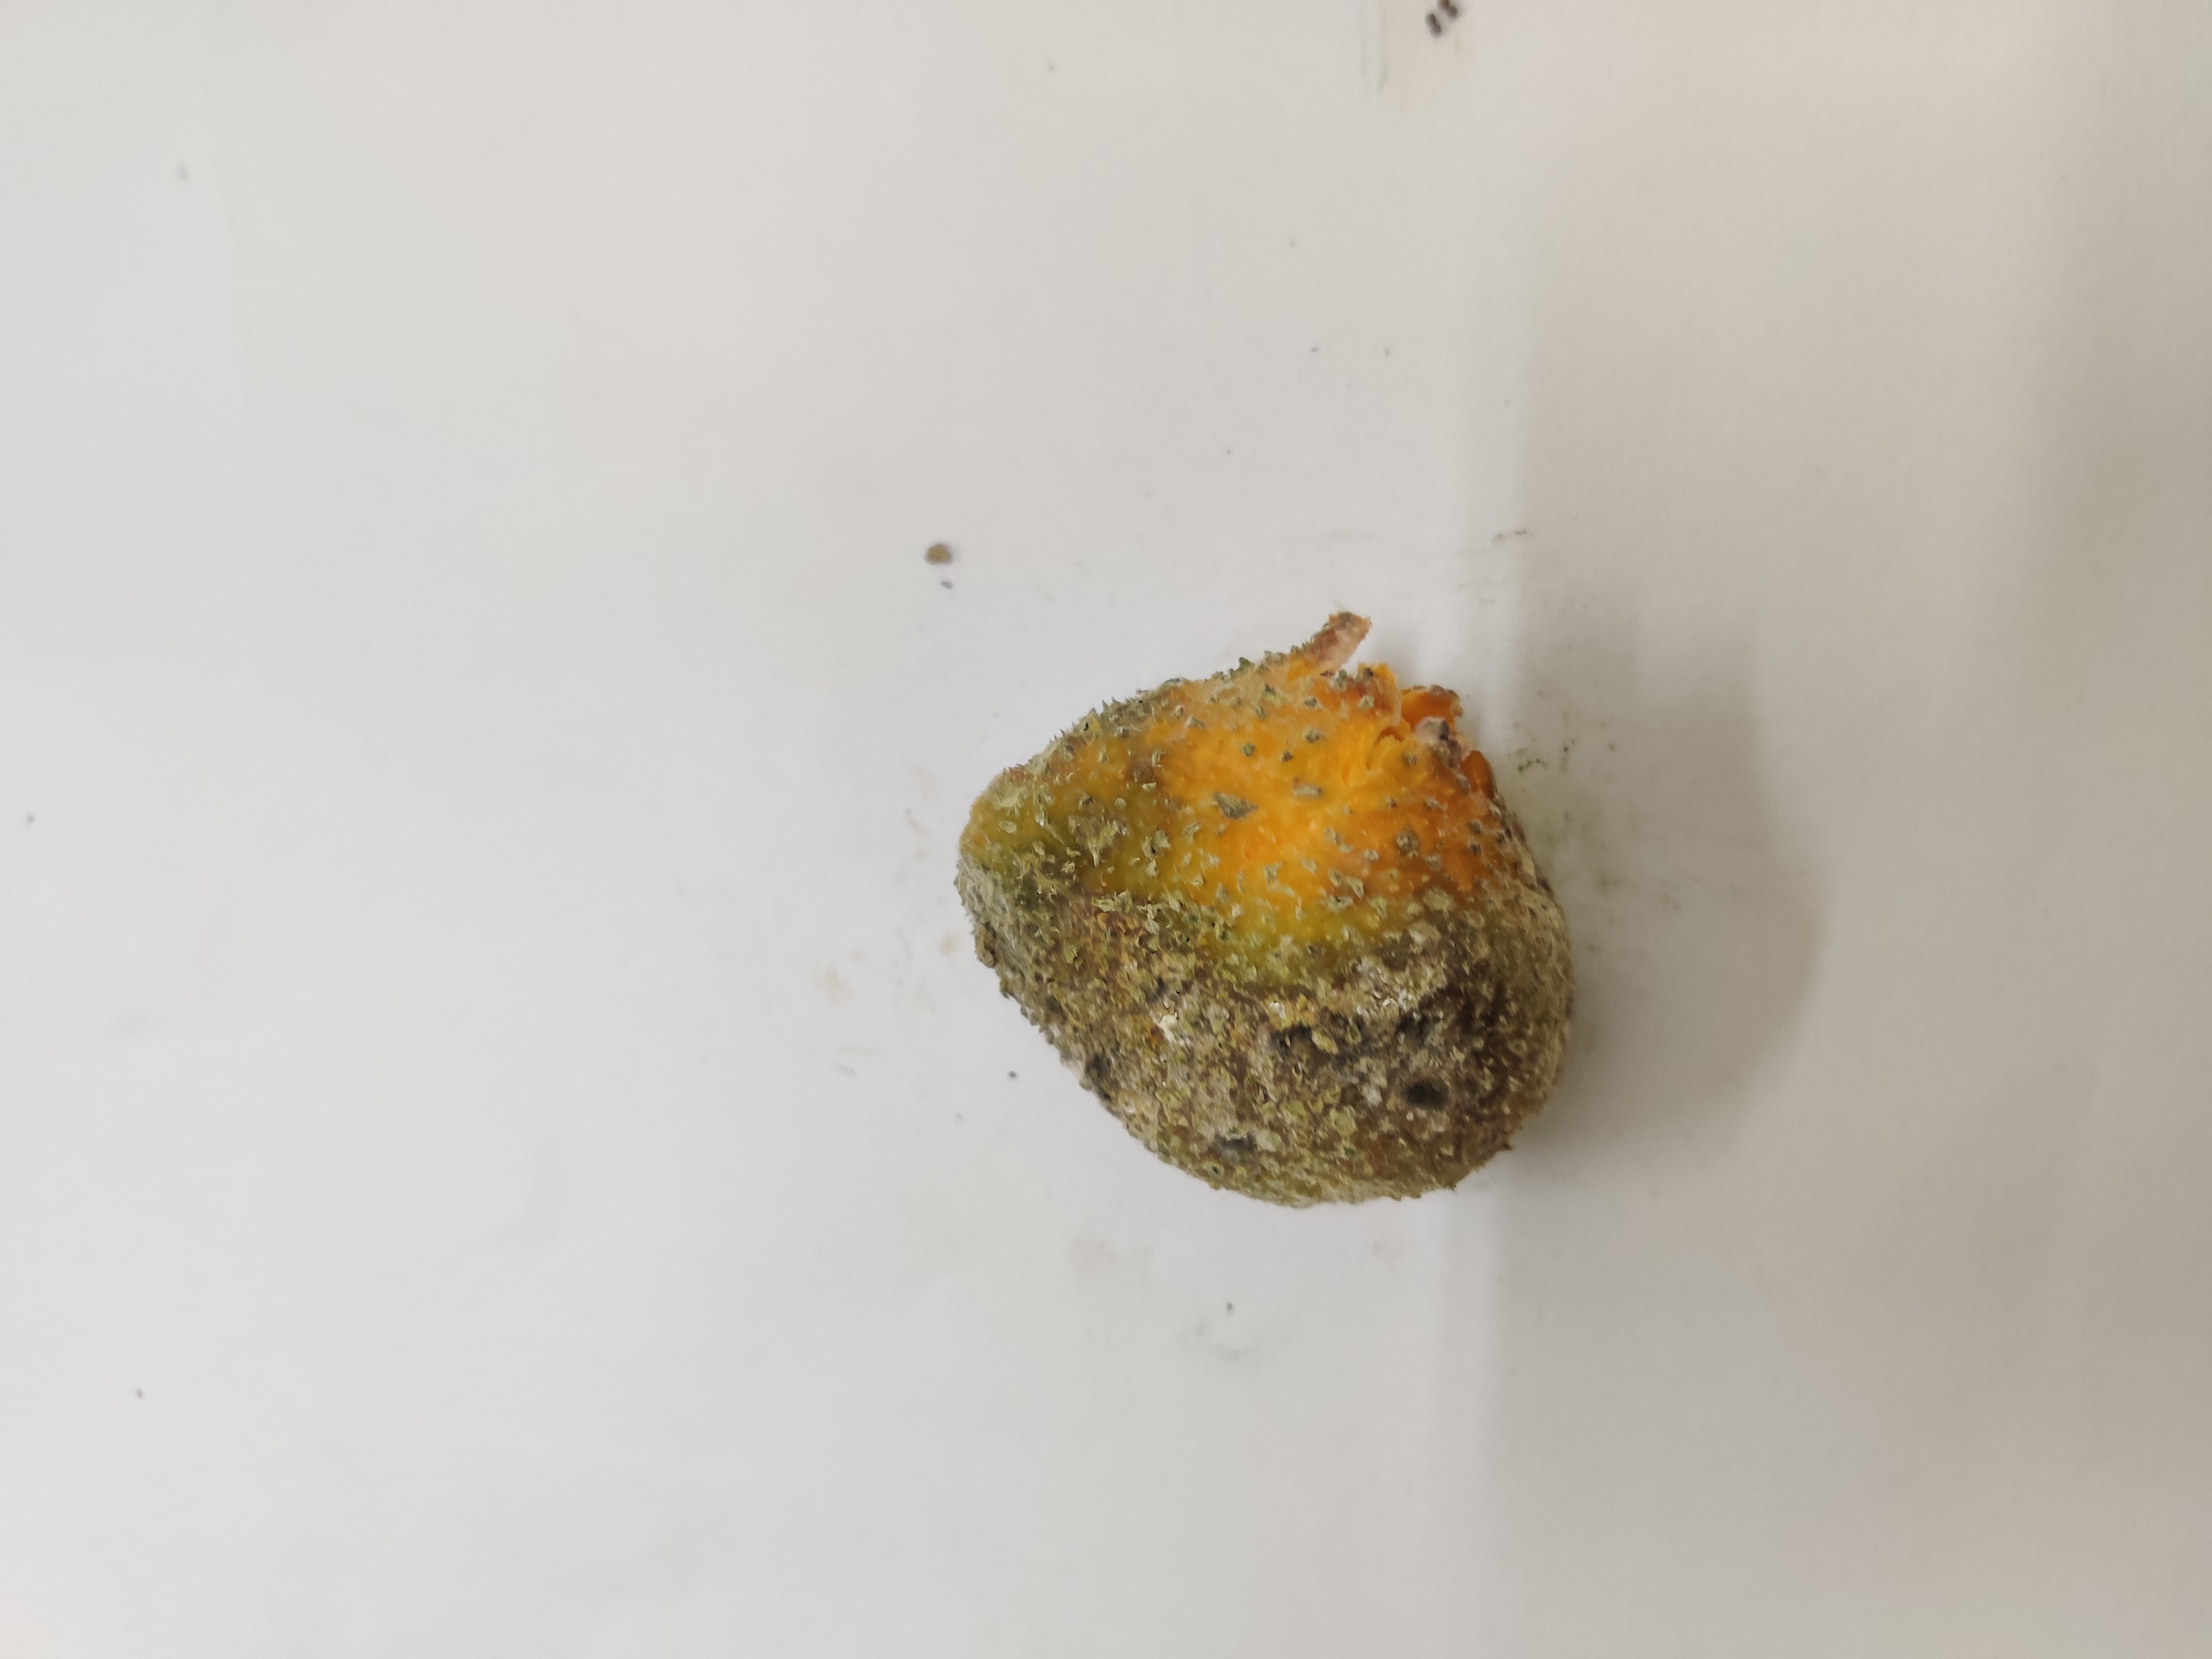
Crop: Spiny Gourd
Condition: Damaged